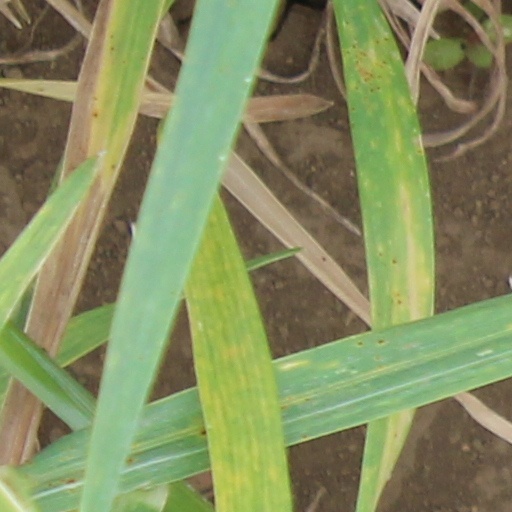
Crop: wheat